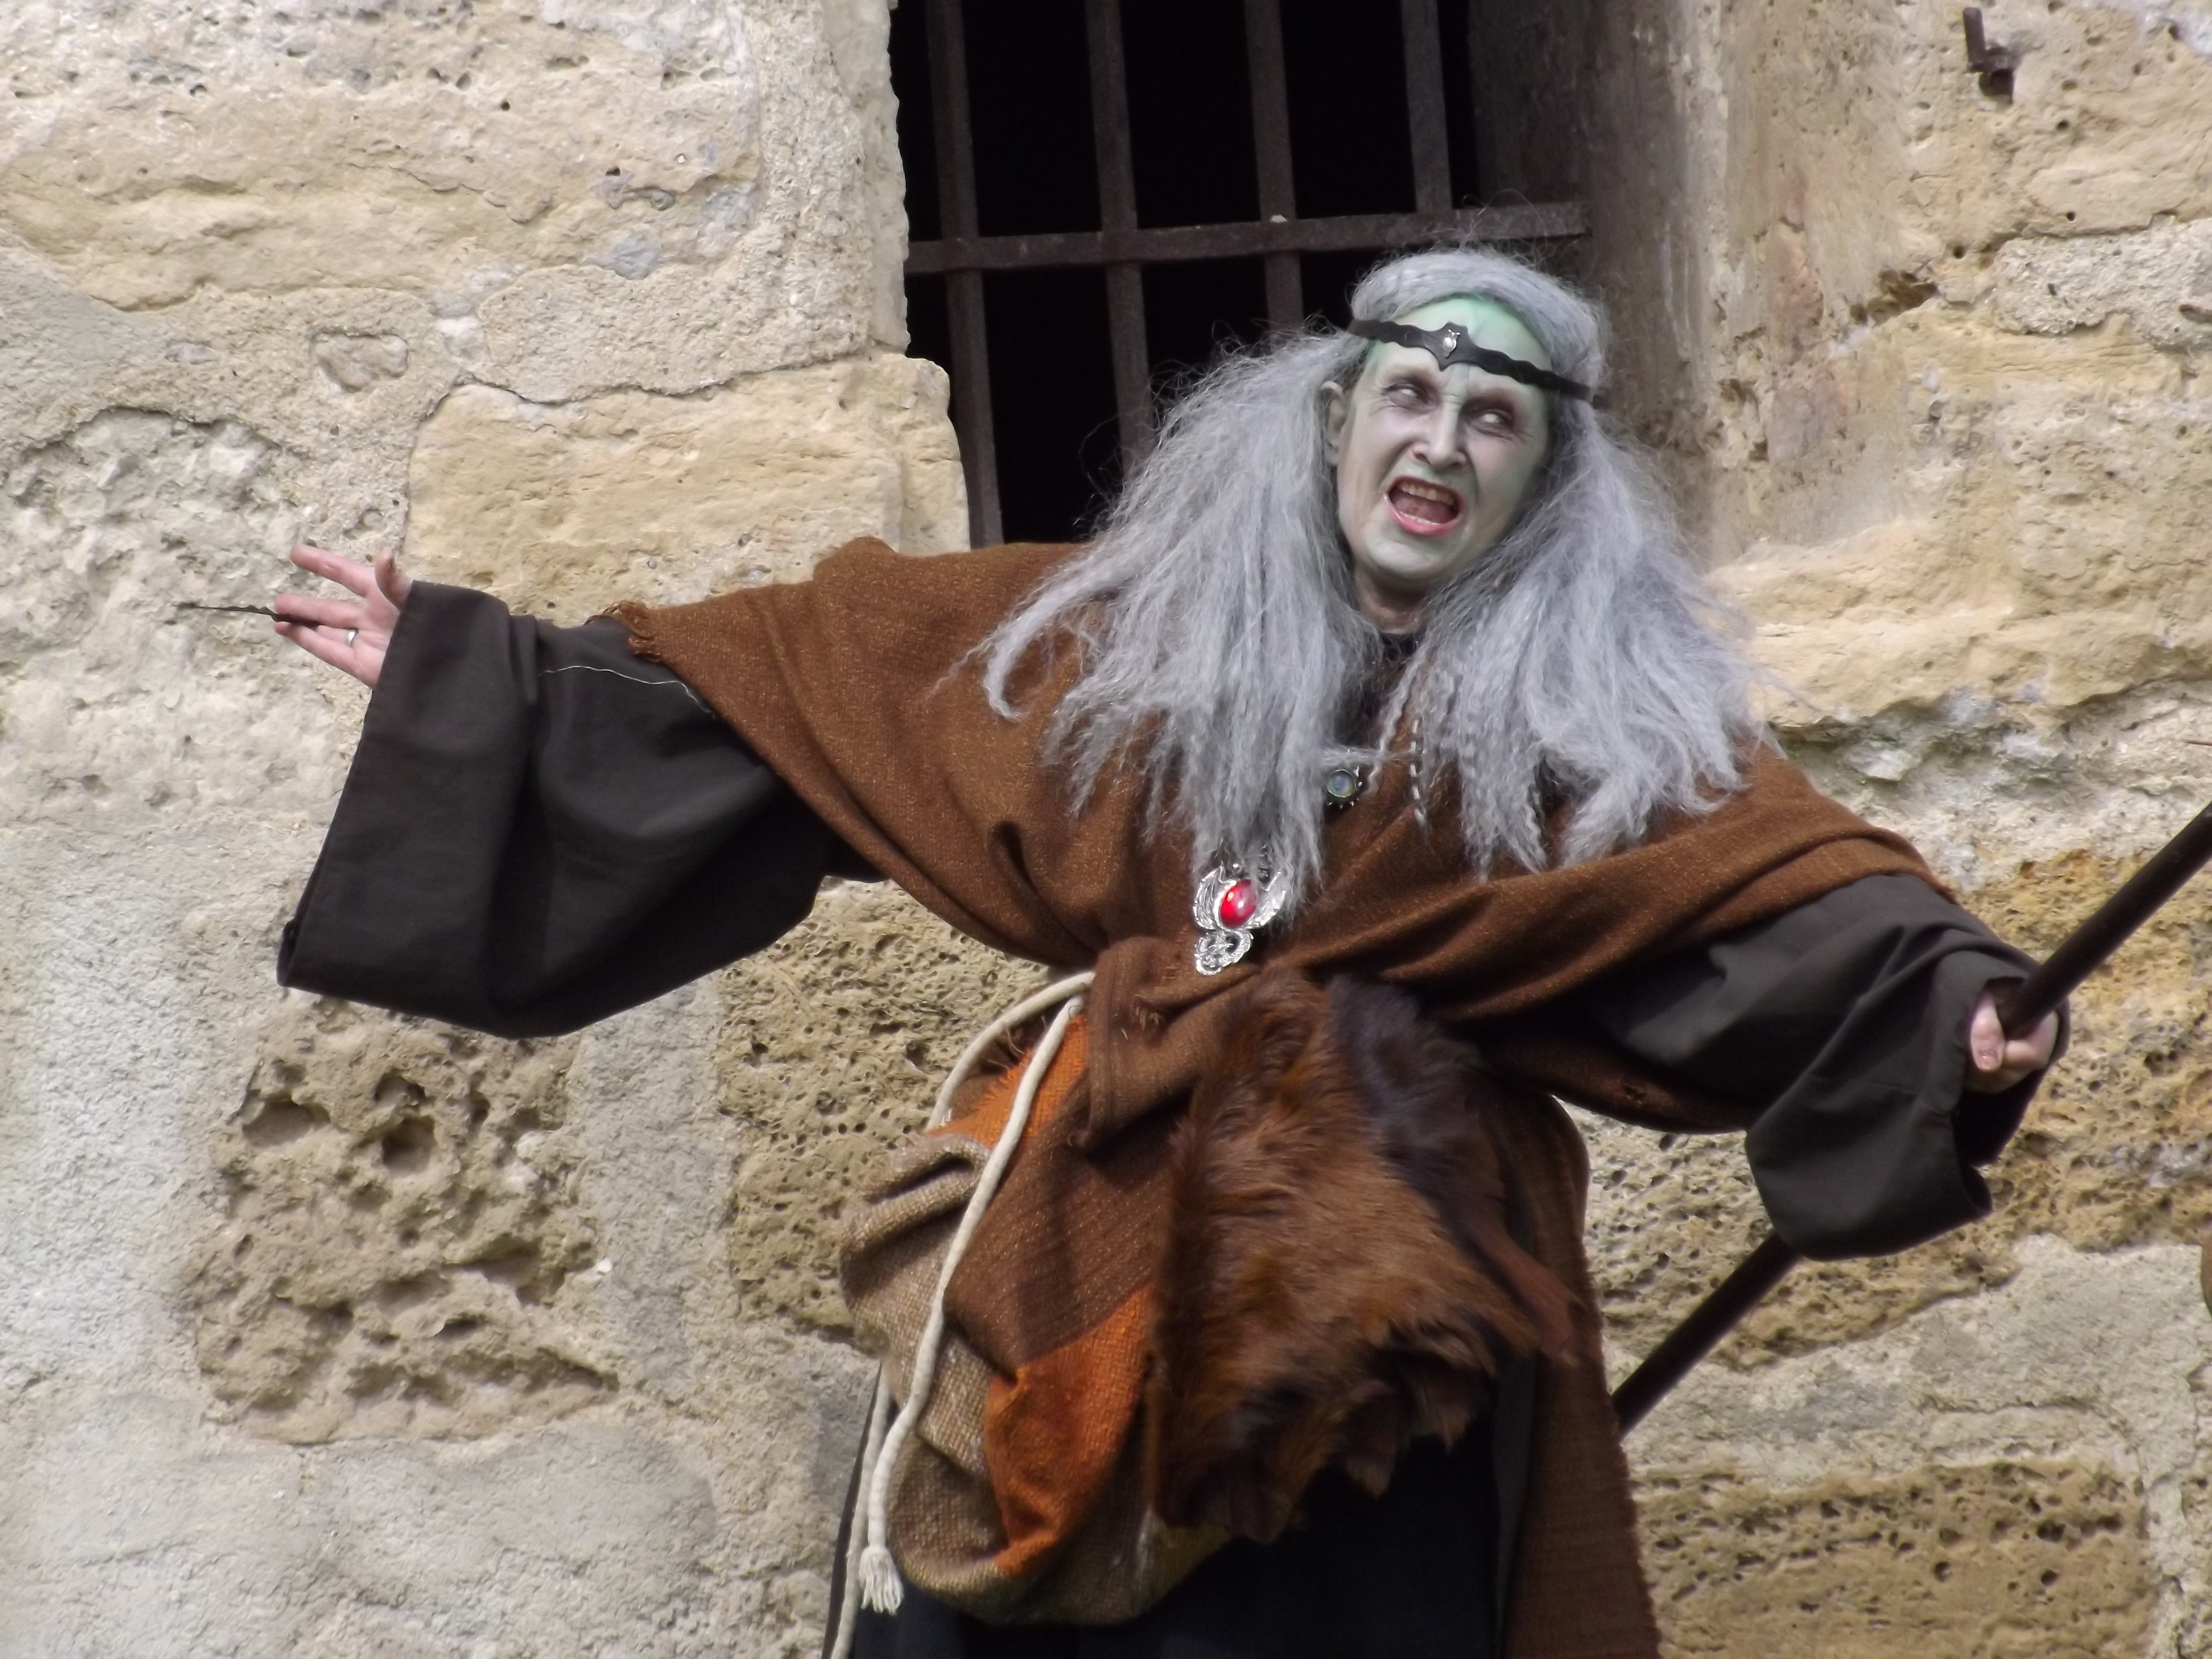
fur, carnival, show, headgear, theatre, character, costume, witch, fairy tail, coucy le ch teau